Going-to-the-Sun Road

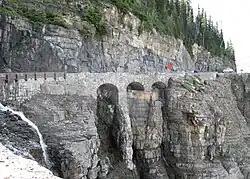
The road is often cut into steep rock

Going-to-the-Sun Road is a scenic mountain road in the Rocky Mountains of the western United States, in Glacier National Park in Montana. The Sun Road, as it is sometimes abbreviated in National Park Service documents, is the only road that traverses the park, crossing the Continental Divide through Logan Pass at an elevation of 6,646 feet (2,026 m), which is the highest point on the road. Construction began in 1921 and was completed in 1932 with formal dedication in the following summer on July 15, 1933. Prior to the construction of the road, visitors would need to spend several days traveling through the central part of the park, an area which can now be traversed within a few hours, excluding any stops for sightseeing or construction.